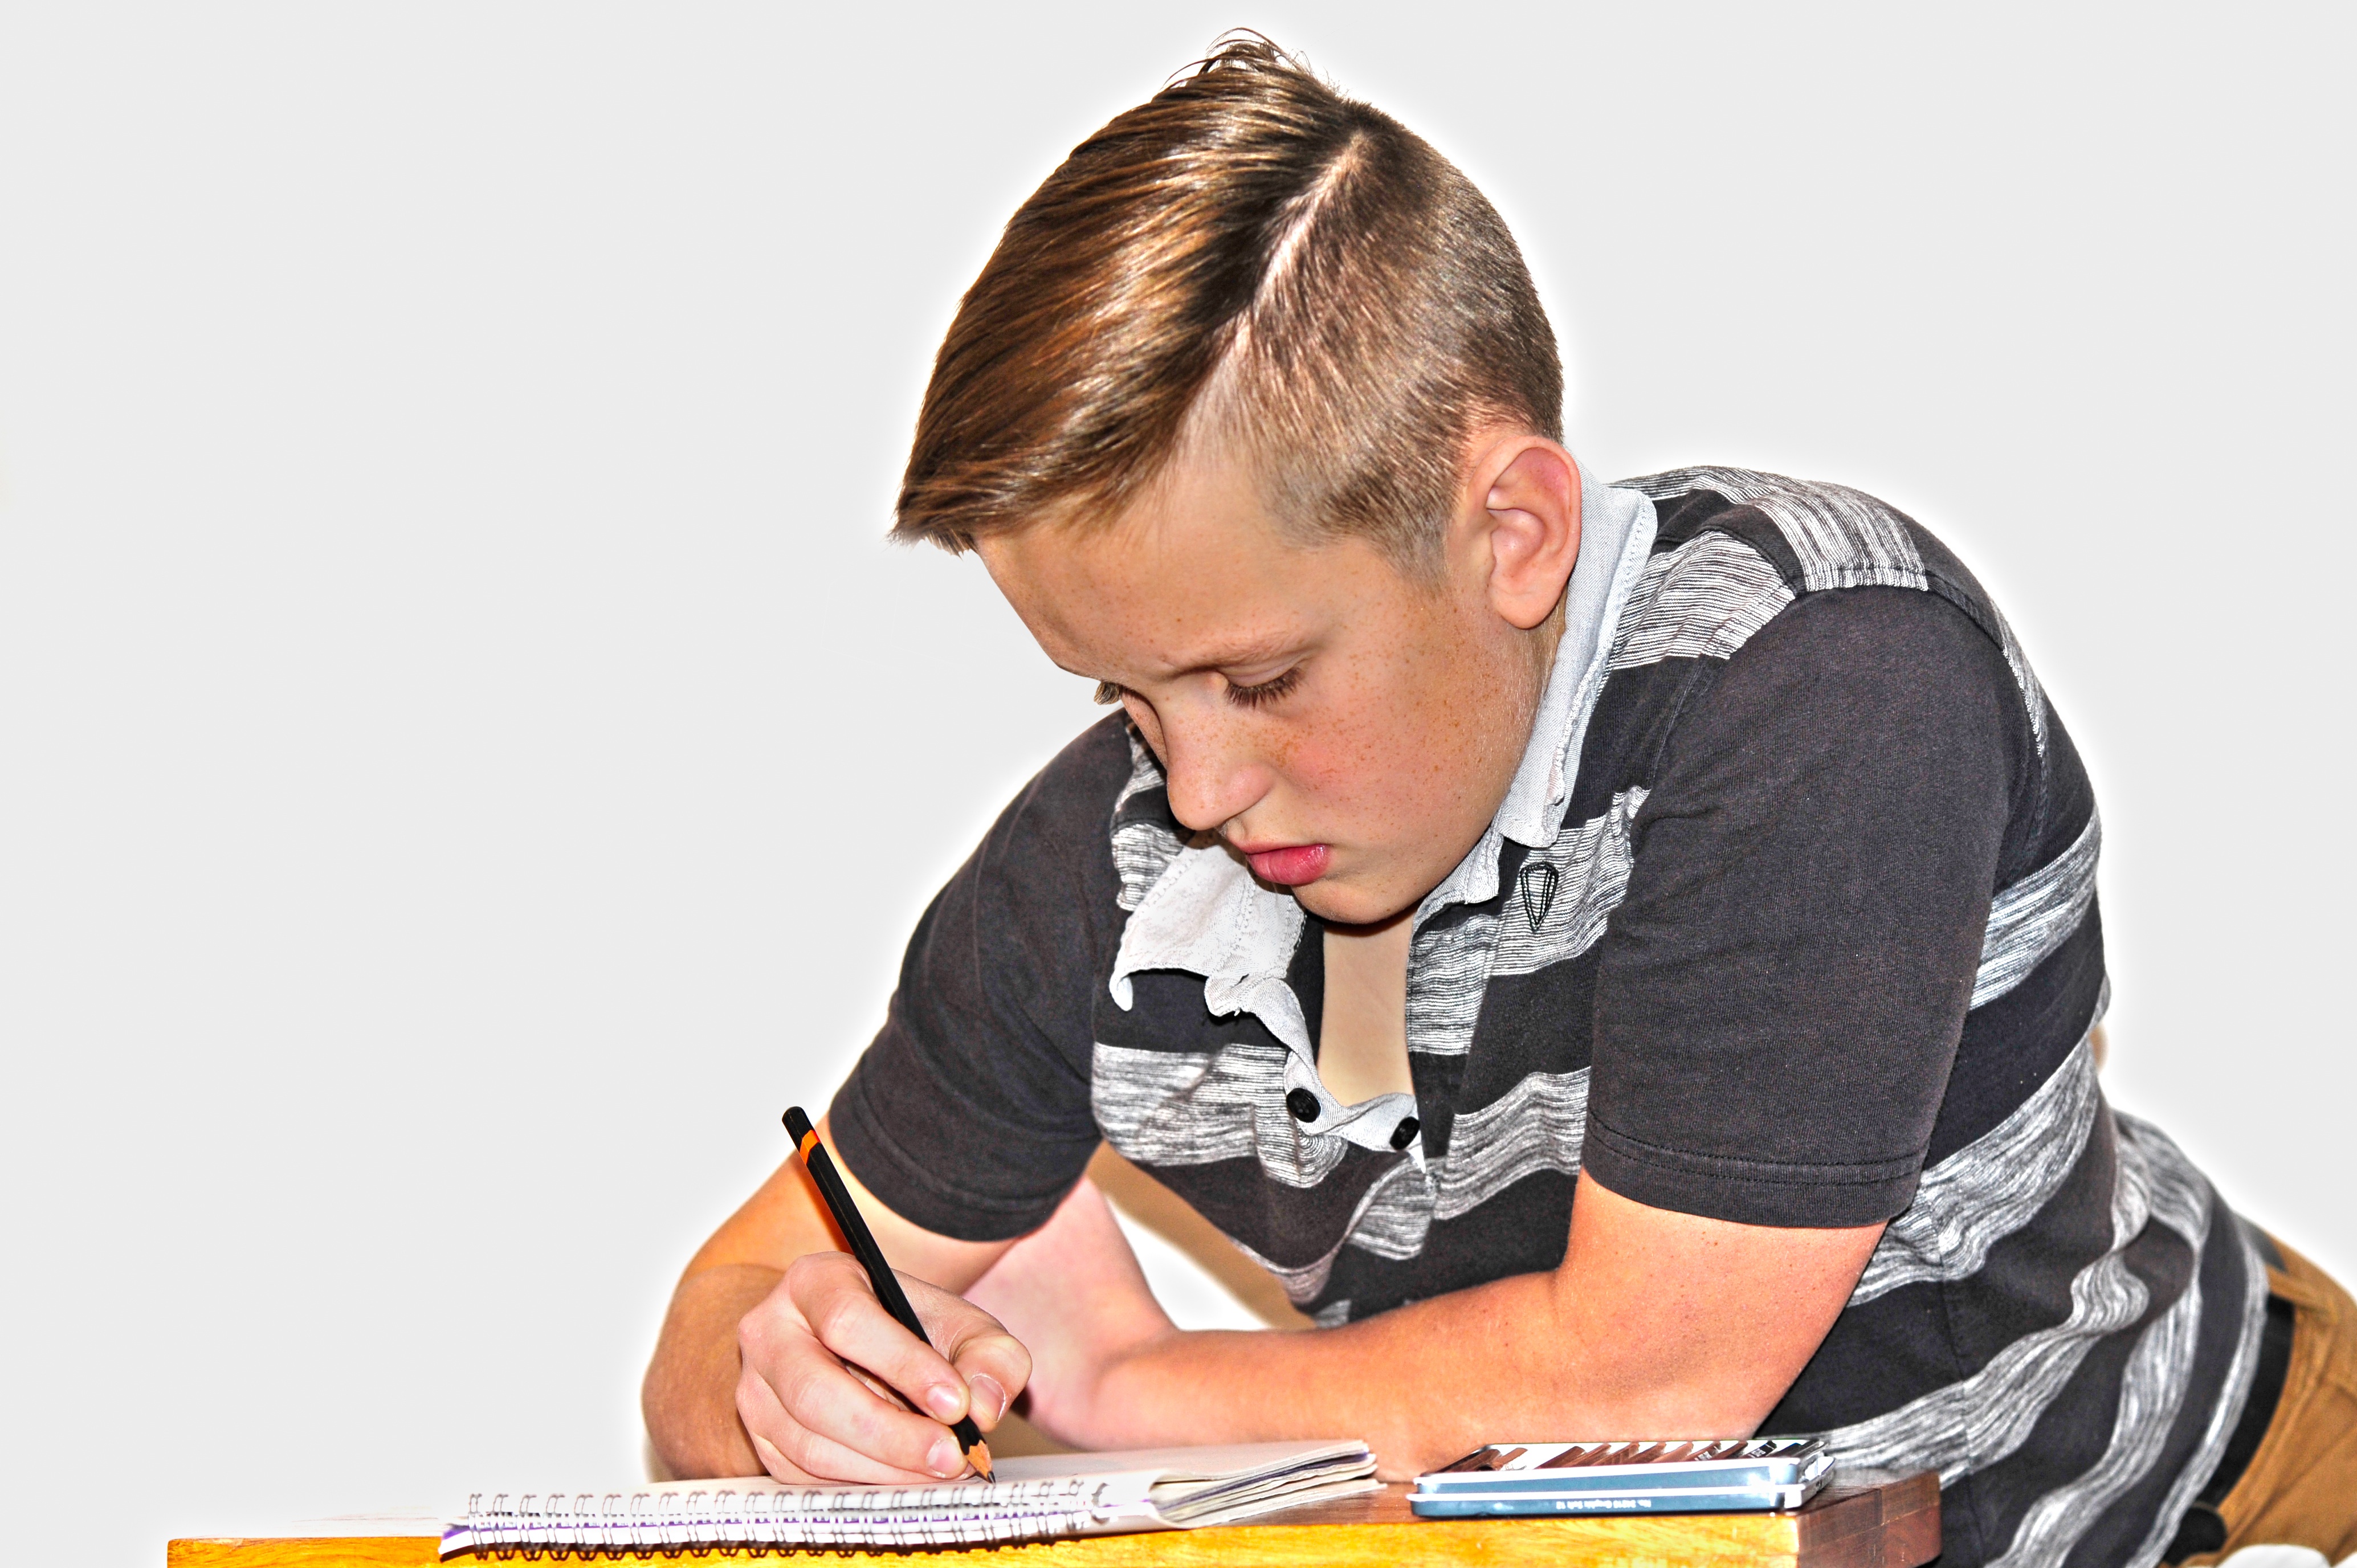
writing, person, play, sitting, child, learning, homework, human positions